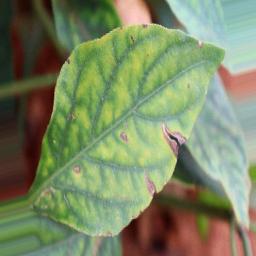
Label: nutritional